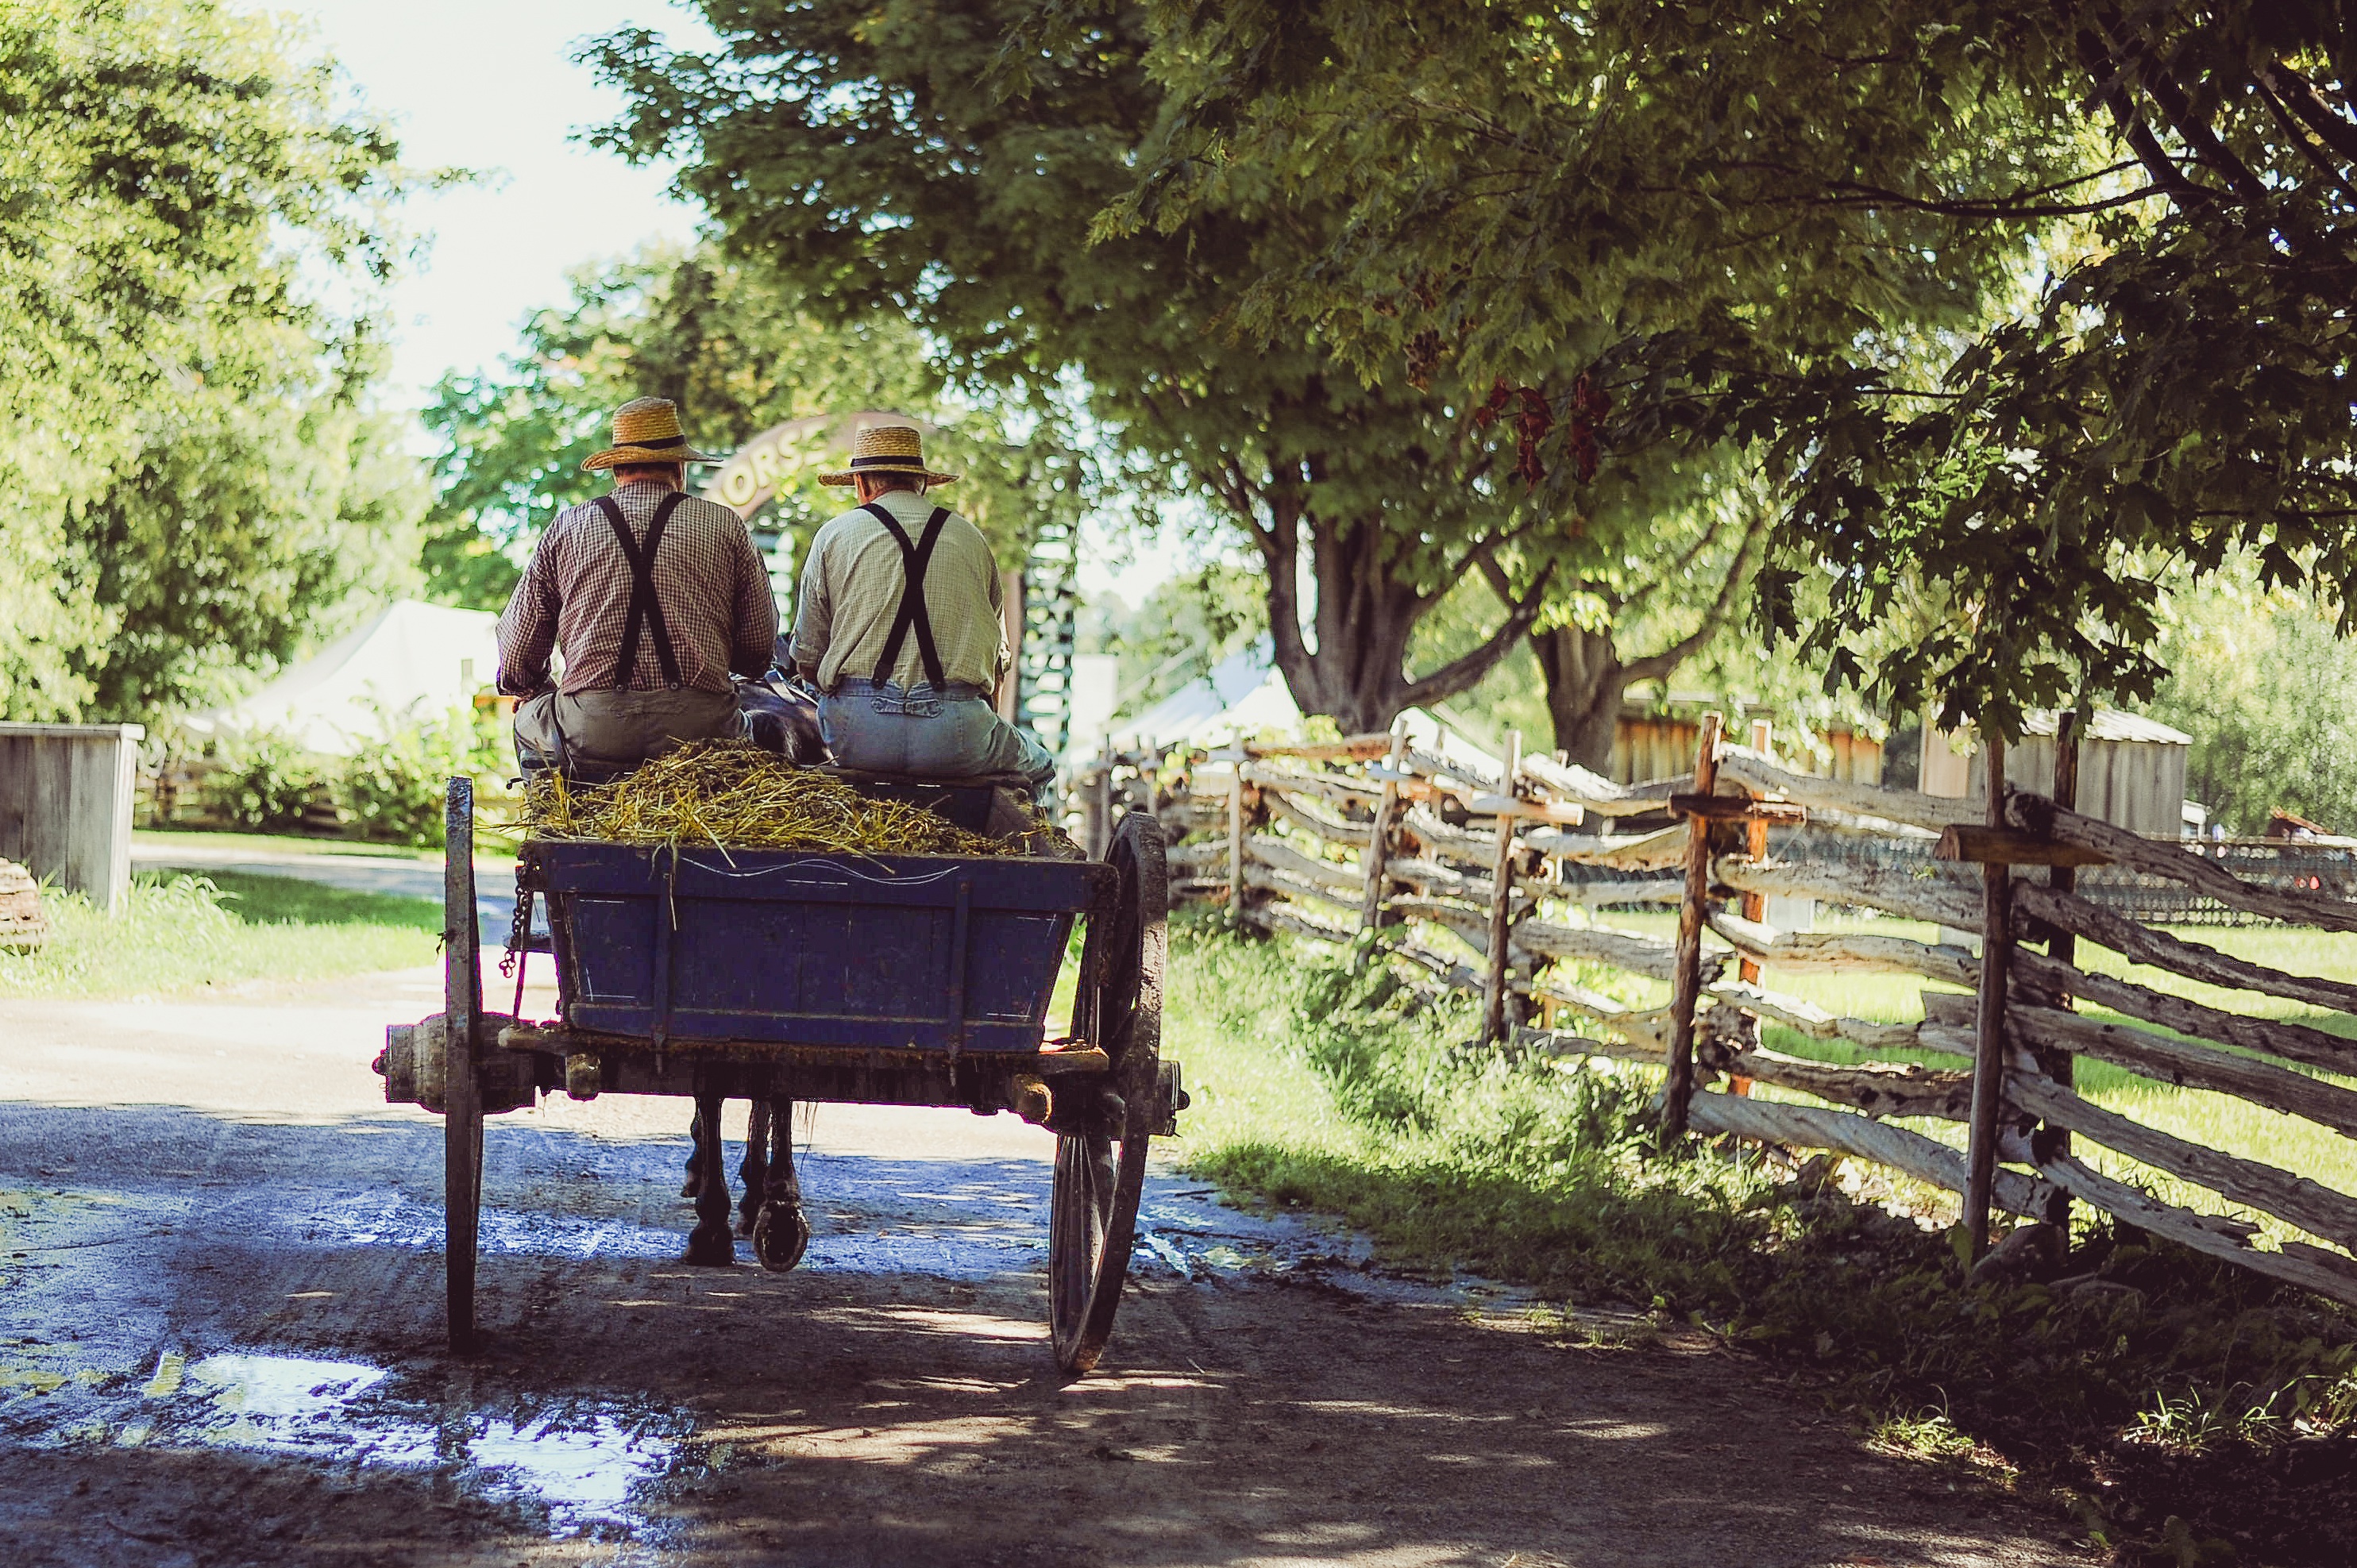
tree, grass, person, farm, cottage, garden, farmer, amish